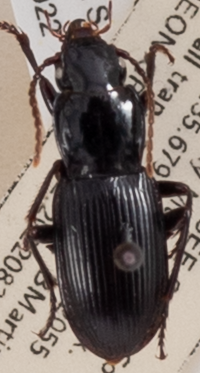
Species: Pterostichus acutipes acutipes
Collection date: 2022-08-30
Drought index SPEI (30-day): -0.44
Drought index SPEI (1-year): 0.582
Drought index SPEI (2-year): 1.69